Menopause in the workplace

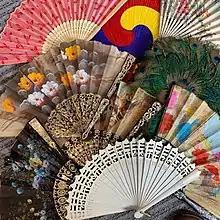
Hand fans, which are useful for combating menopausal hot flushes

The average age for the menopause transition is 51. Women over the age of 50 are a growing demographic in the workforce. 14 million working days are lost to menopause each year in the UK. Around 900,000 women have left jobs in the UK because of menopause symptoms making continuing work impossible.